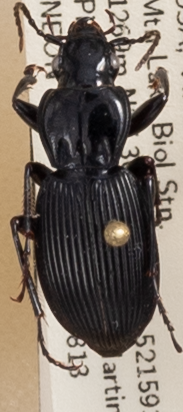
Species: Pterostichus lachrymosus
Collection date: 2019-08-13
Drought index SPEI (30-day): -0.03
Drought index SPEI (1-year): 1.69
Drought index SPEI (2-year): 1.69